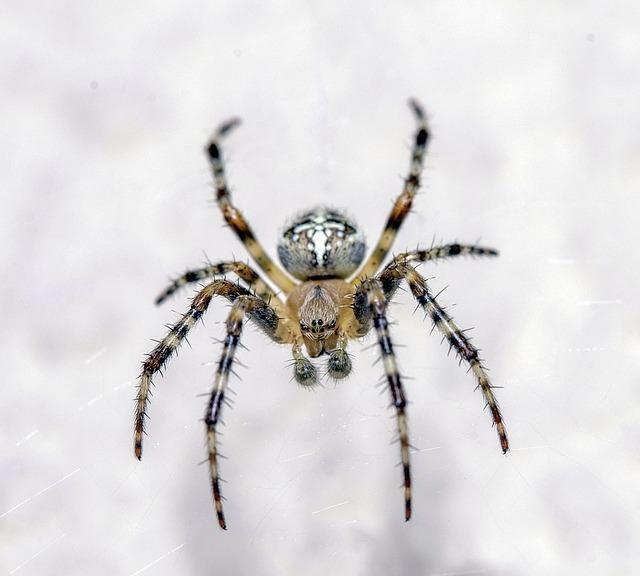
spider